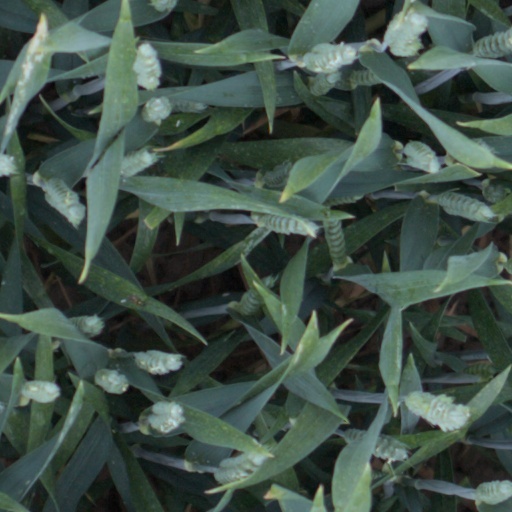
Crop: wheat